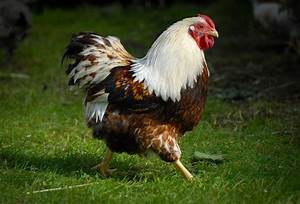
Label: gallina